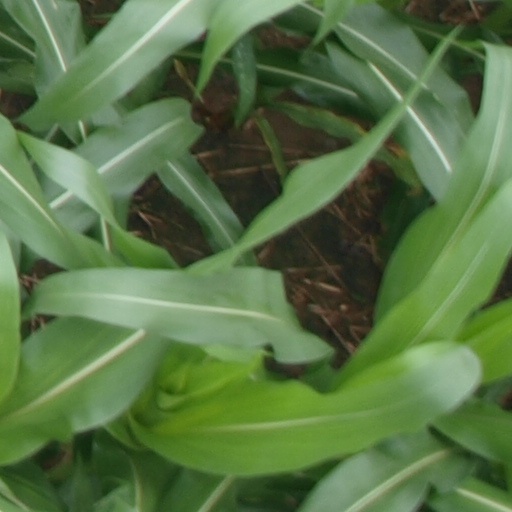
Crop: maize; corn